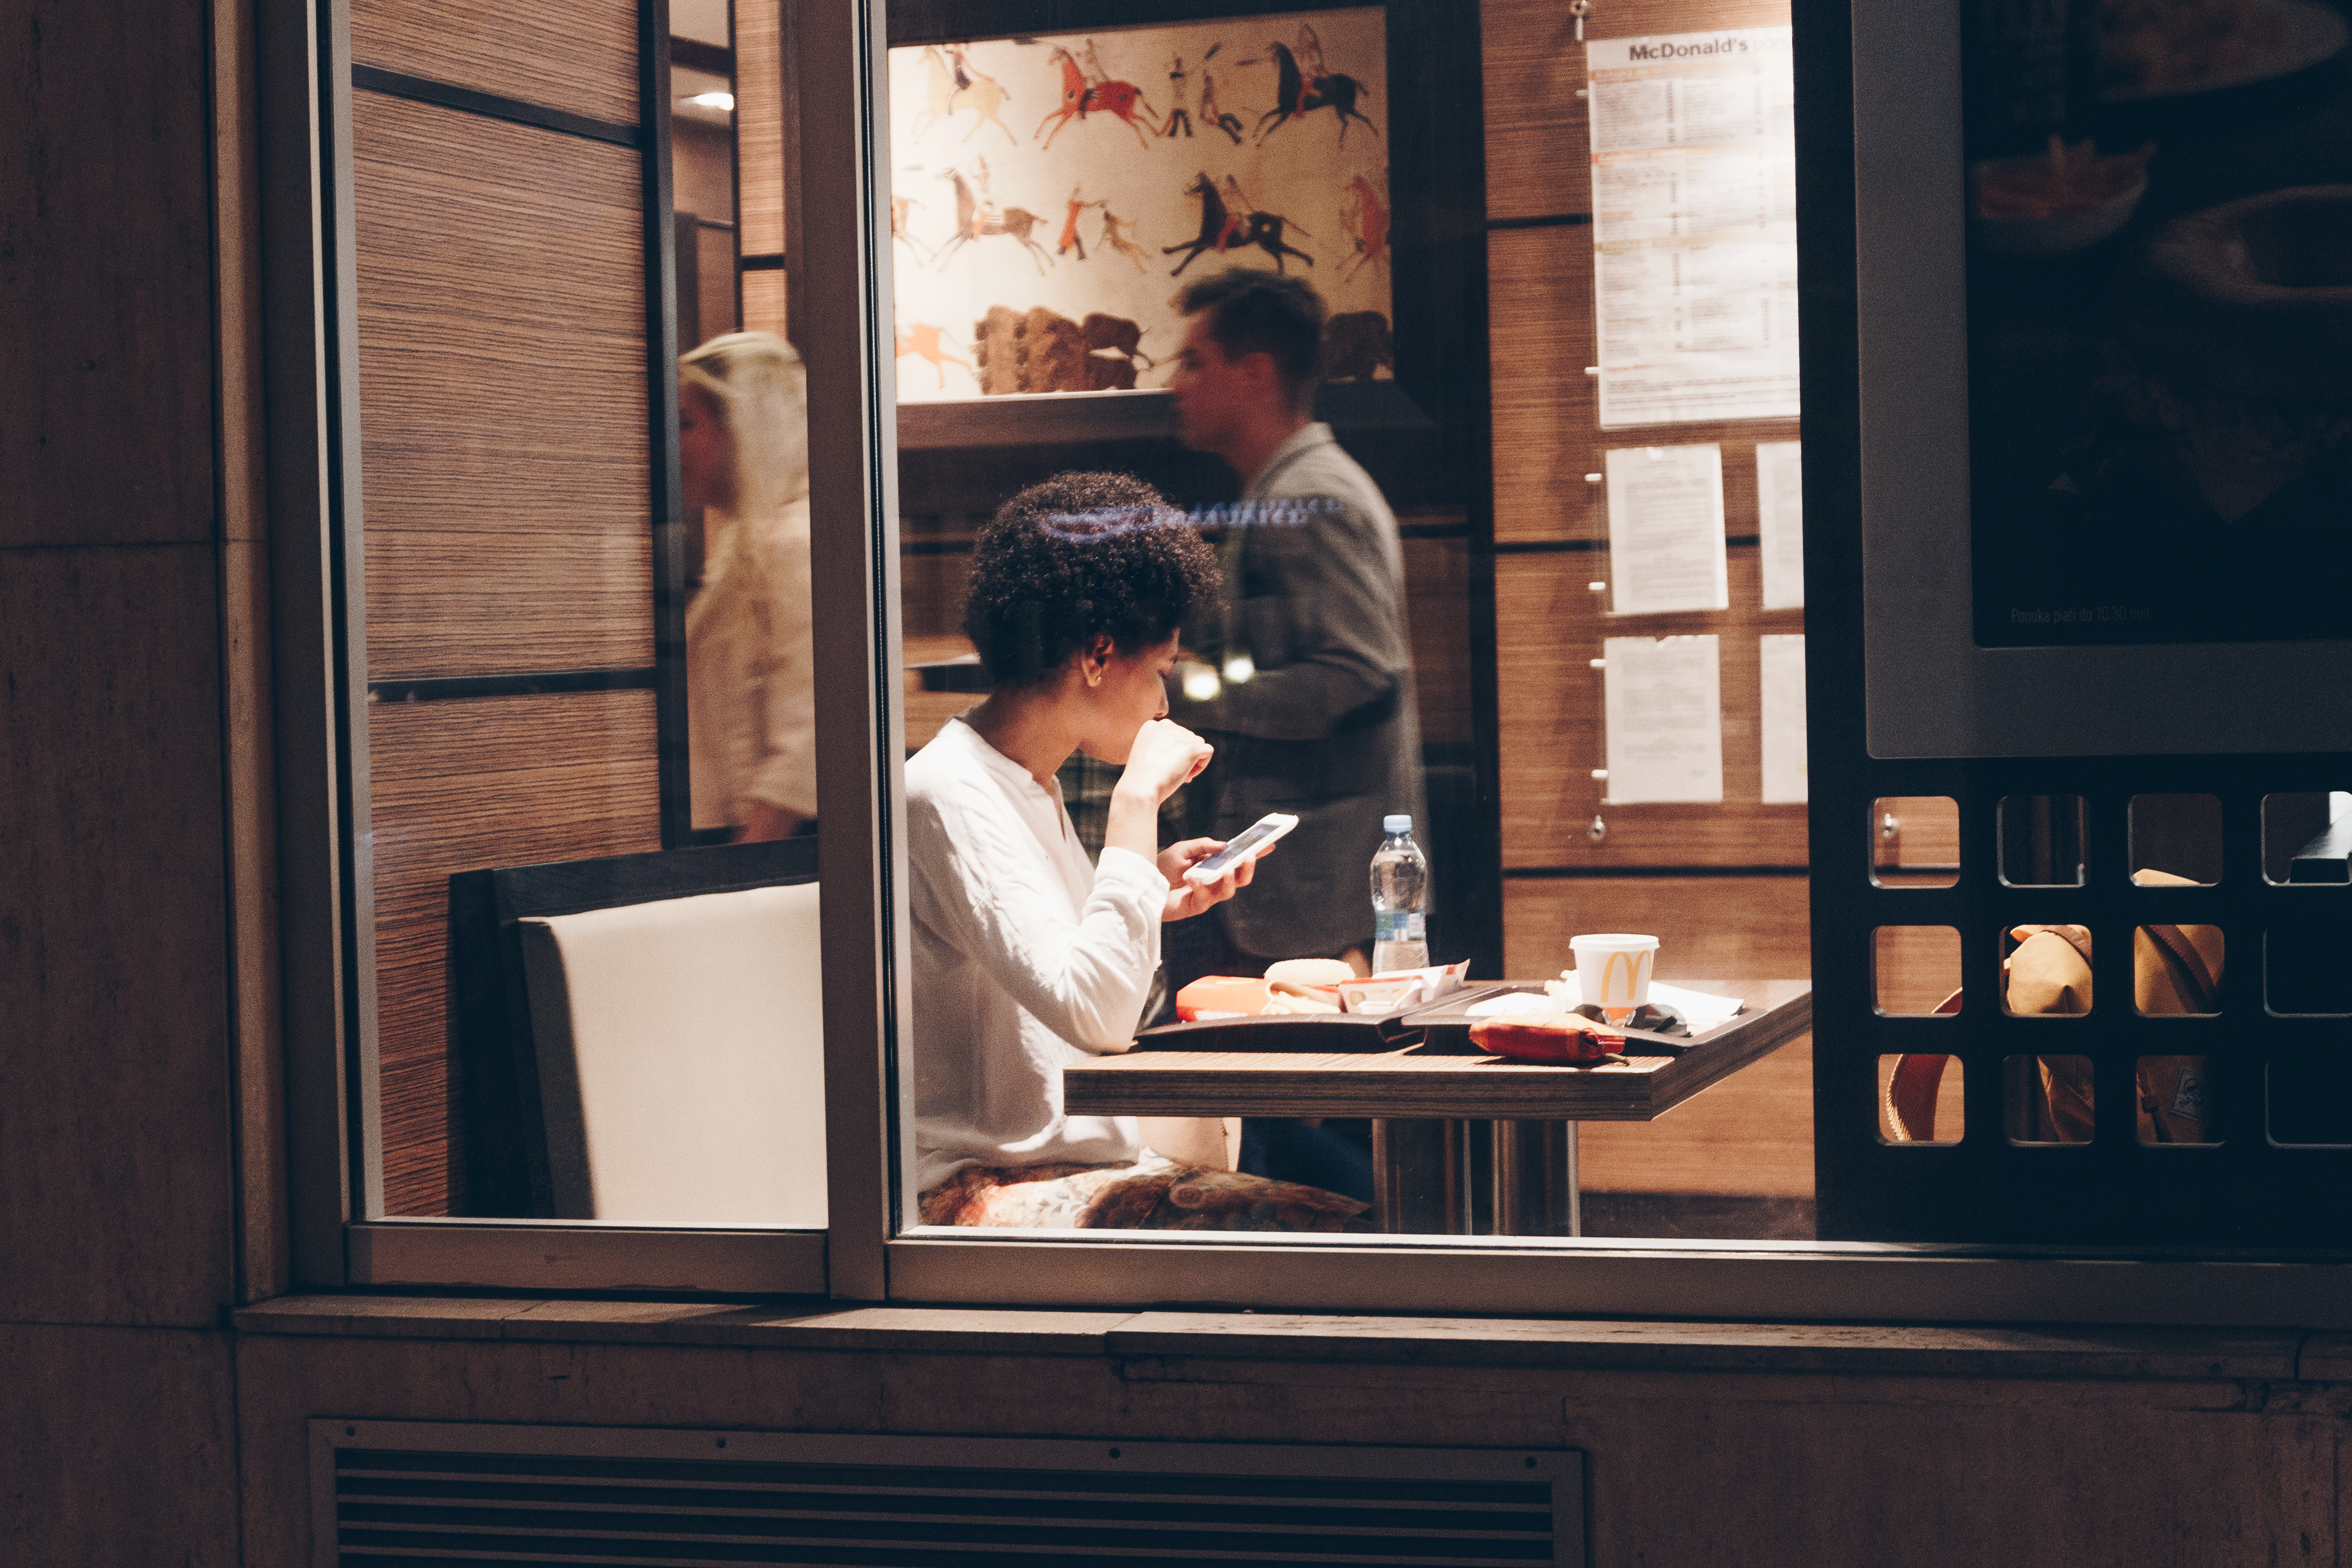
girl, coffee, bar, sitting, business, rush, mobile, phone, furniture, table, window, restaurant